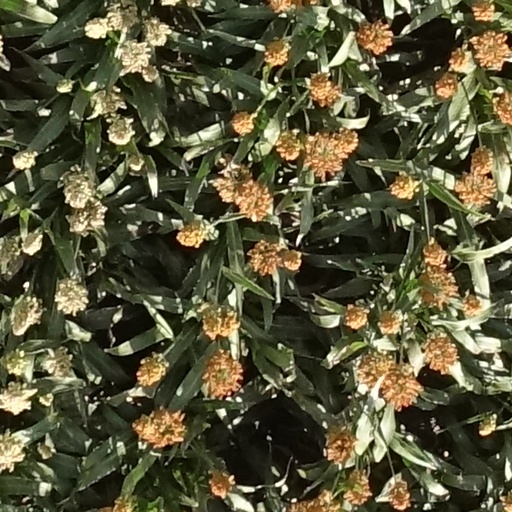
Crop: sorghum